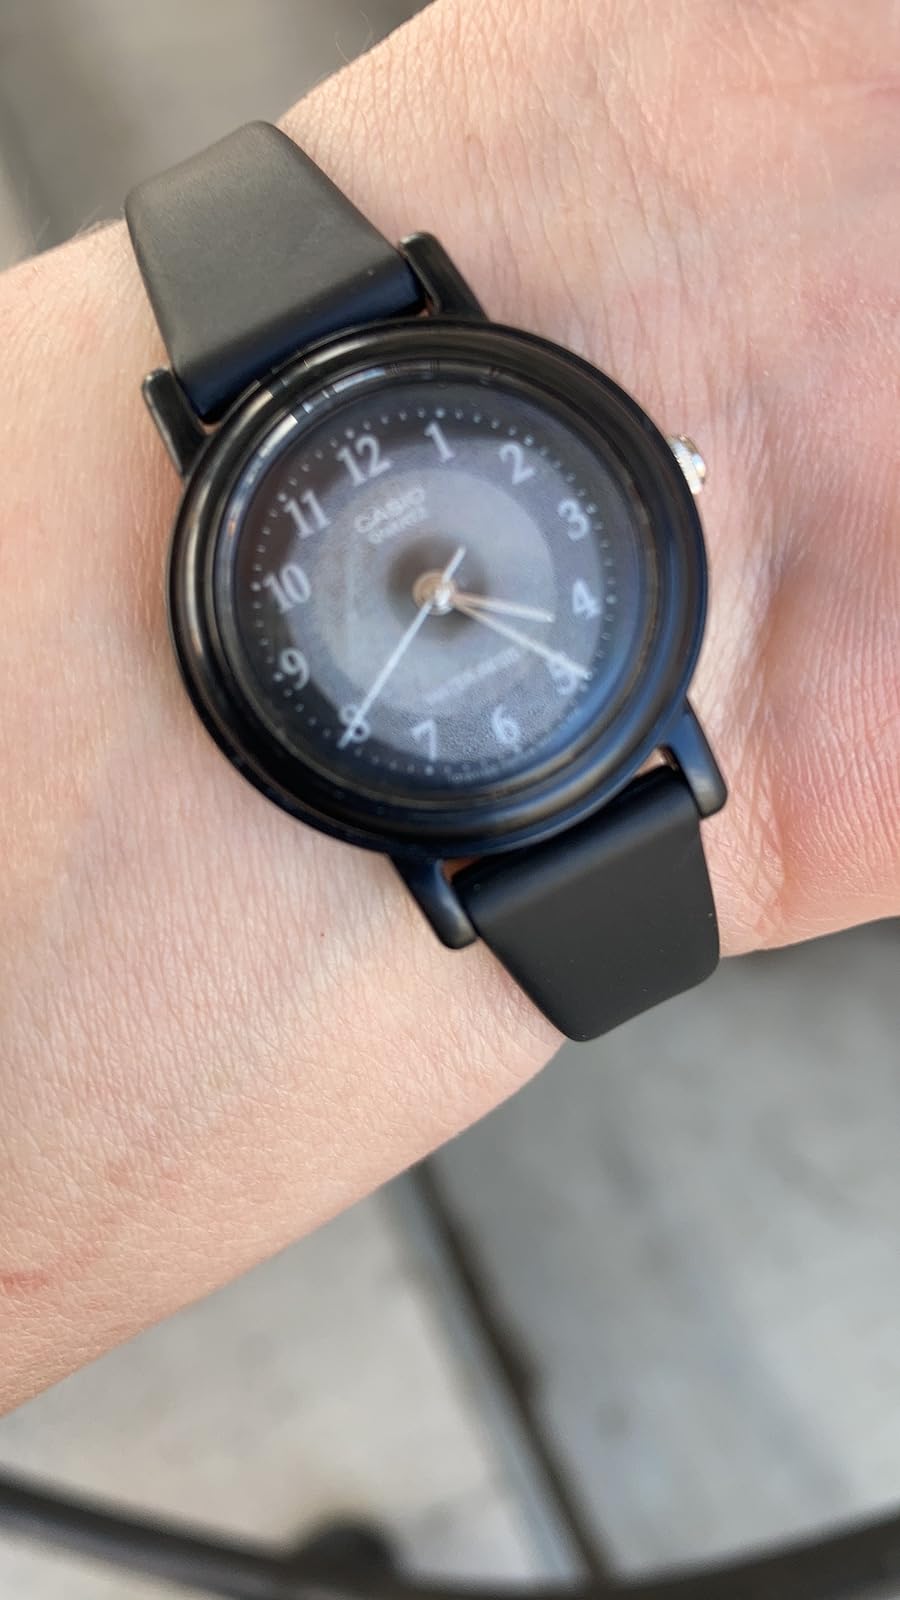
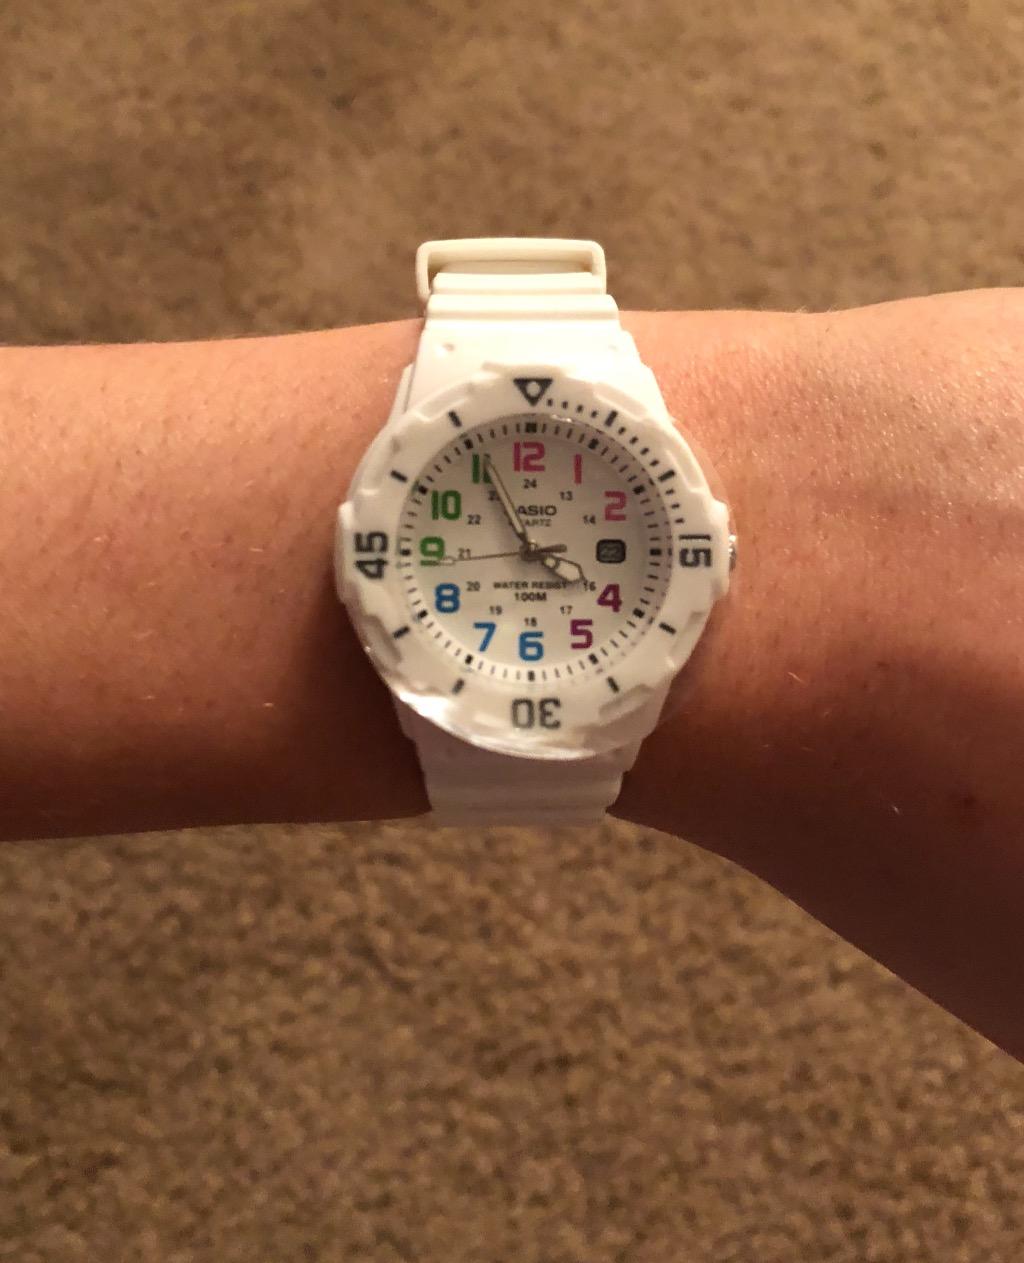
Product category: accessories_watch
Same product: no